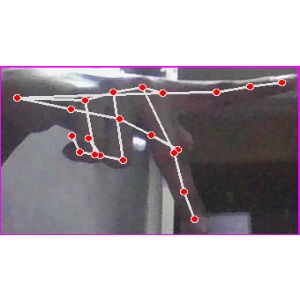
अक्षर: प